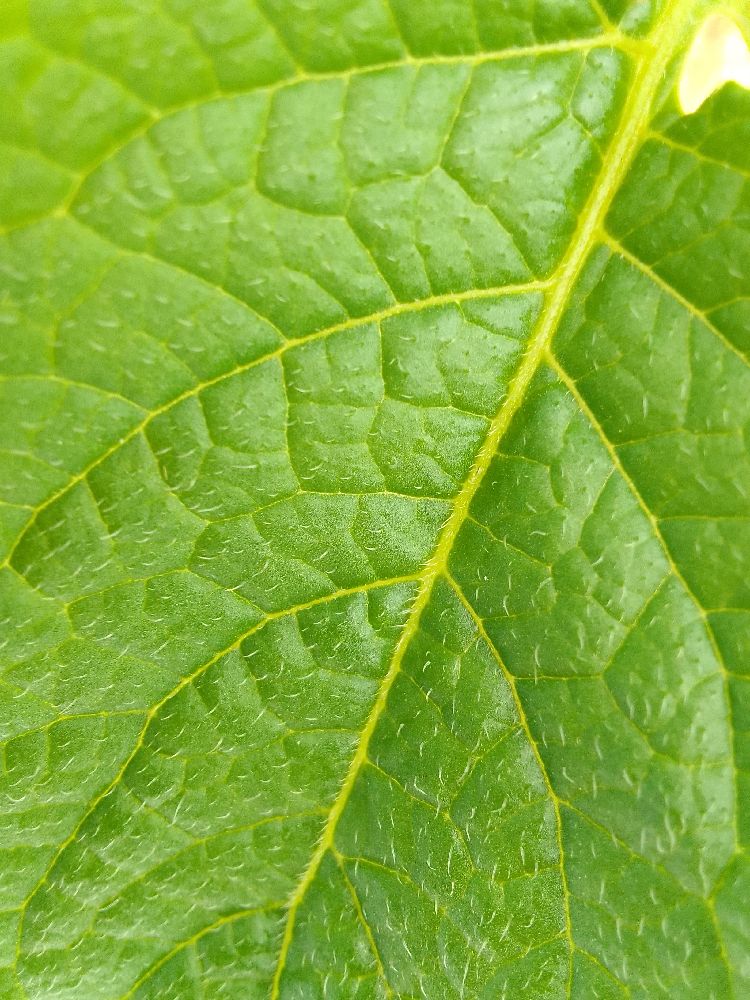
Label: Healthy